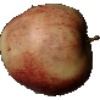
Label: red_apple